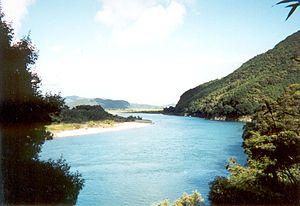
Le fleuve Shimanto est un cours d'eau de l'île de Shikoku au Japon.